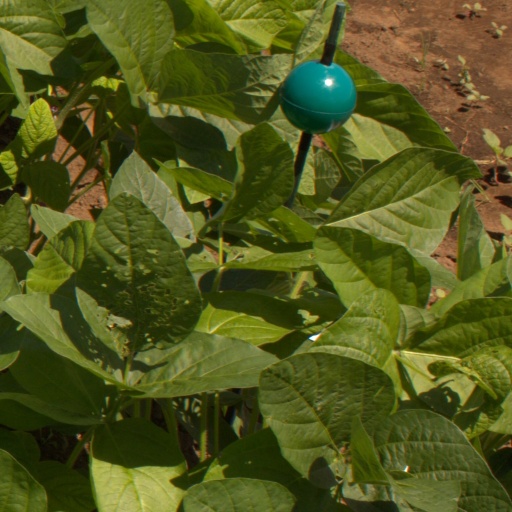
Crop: soybean